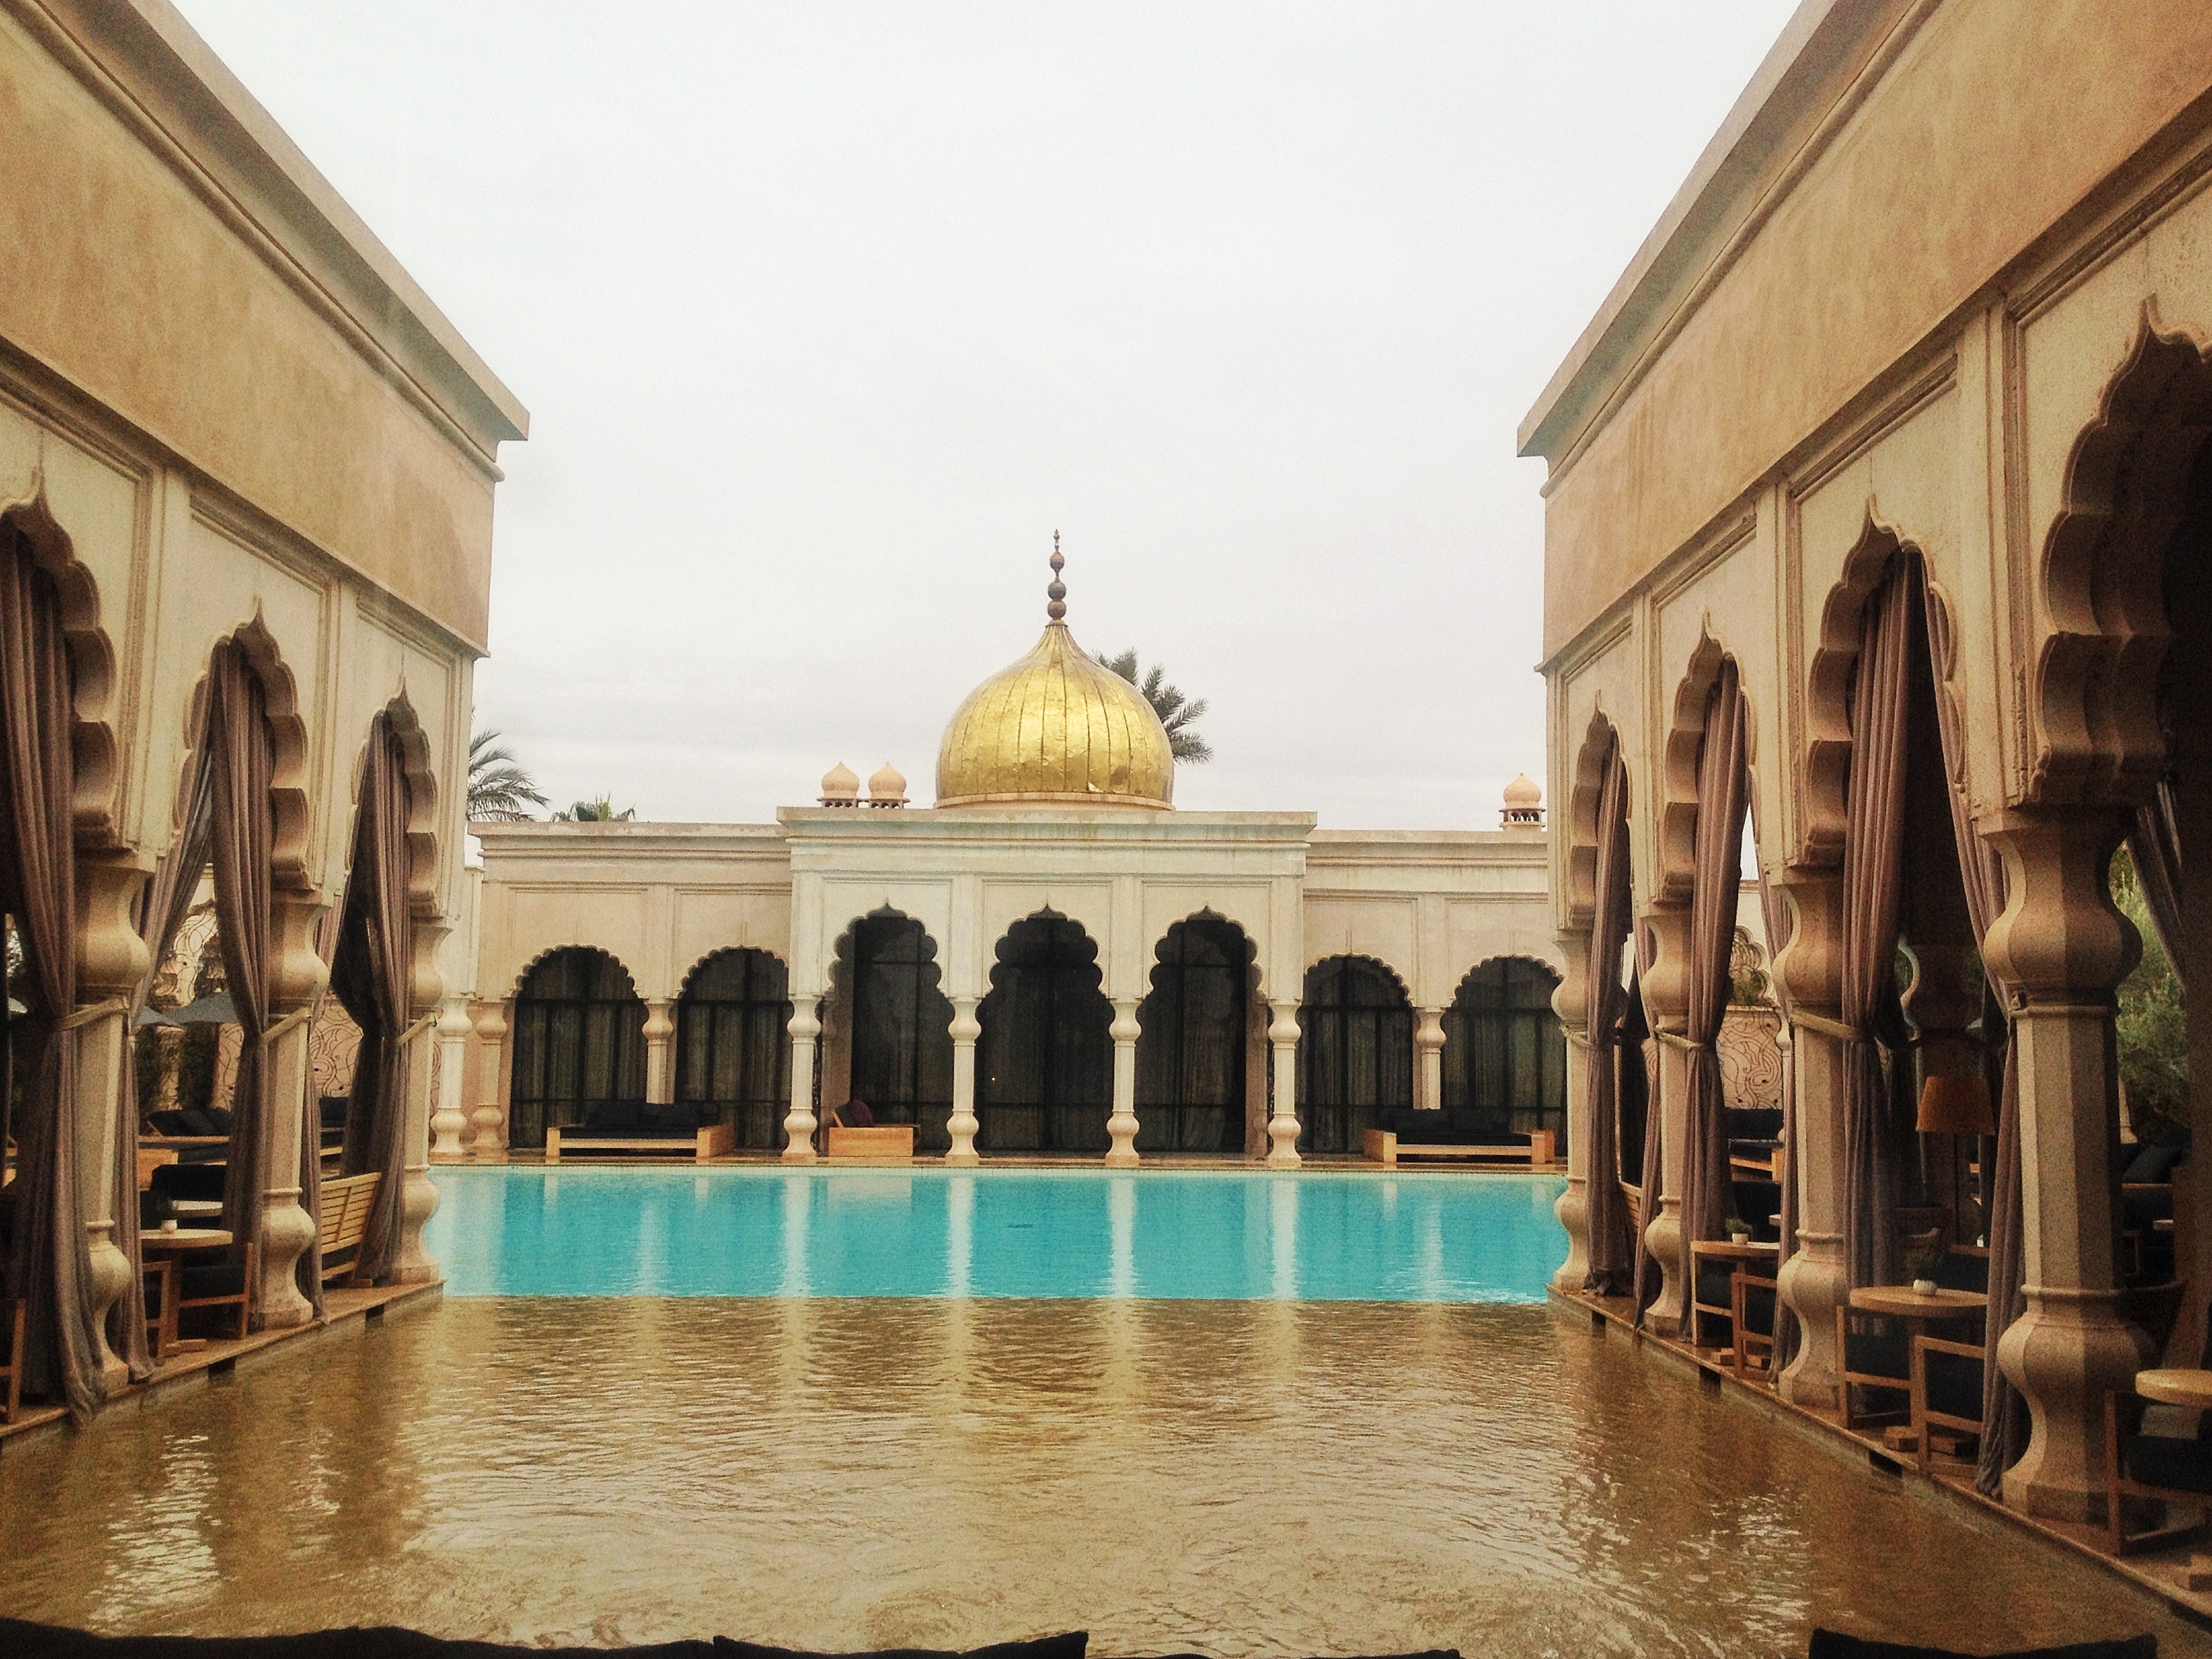
building, palace, plaza, landmark, tourism, place of worship, temple, tourist attraction, basilica, estate, ancient rome, ancient history, thermae